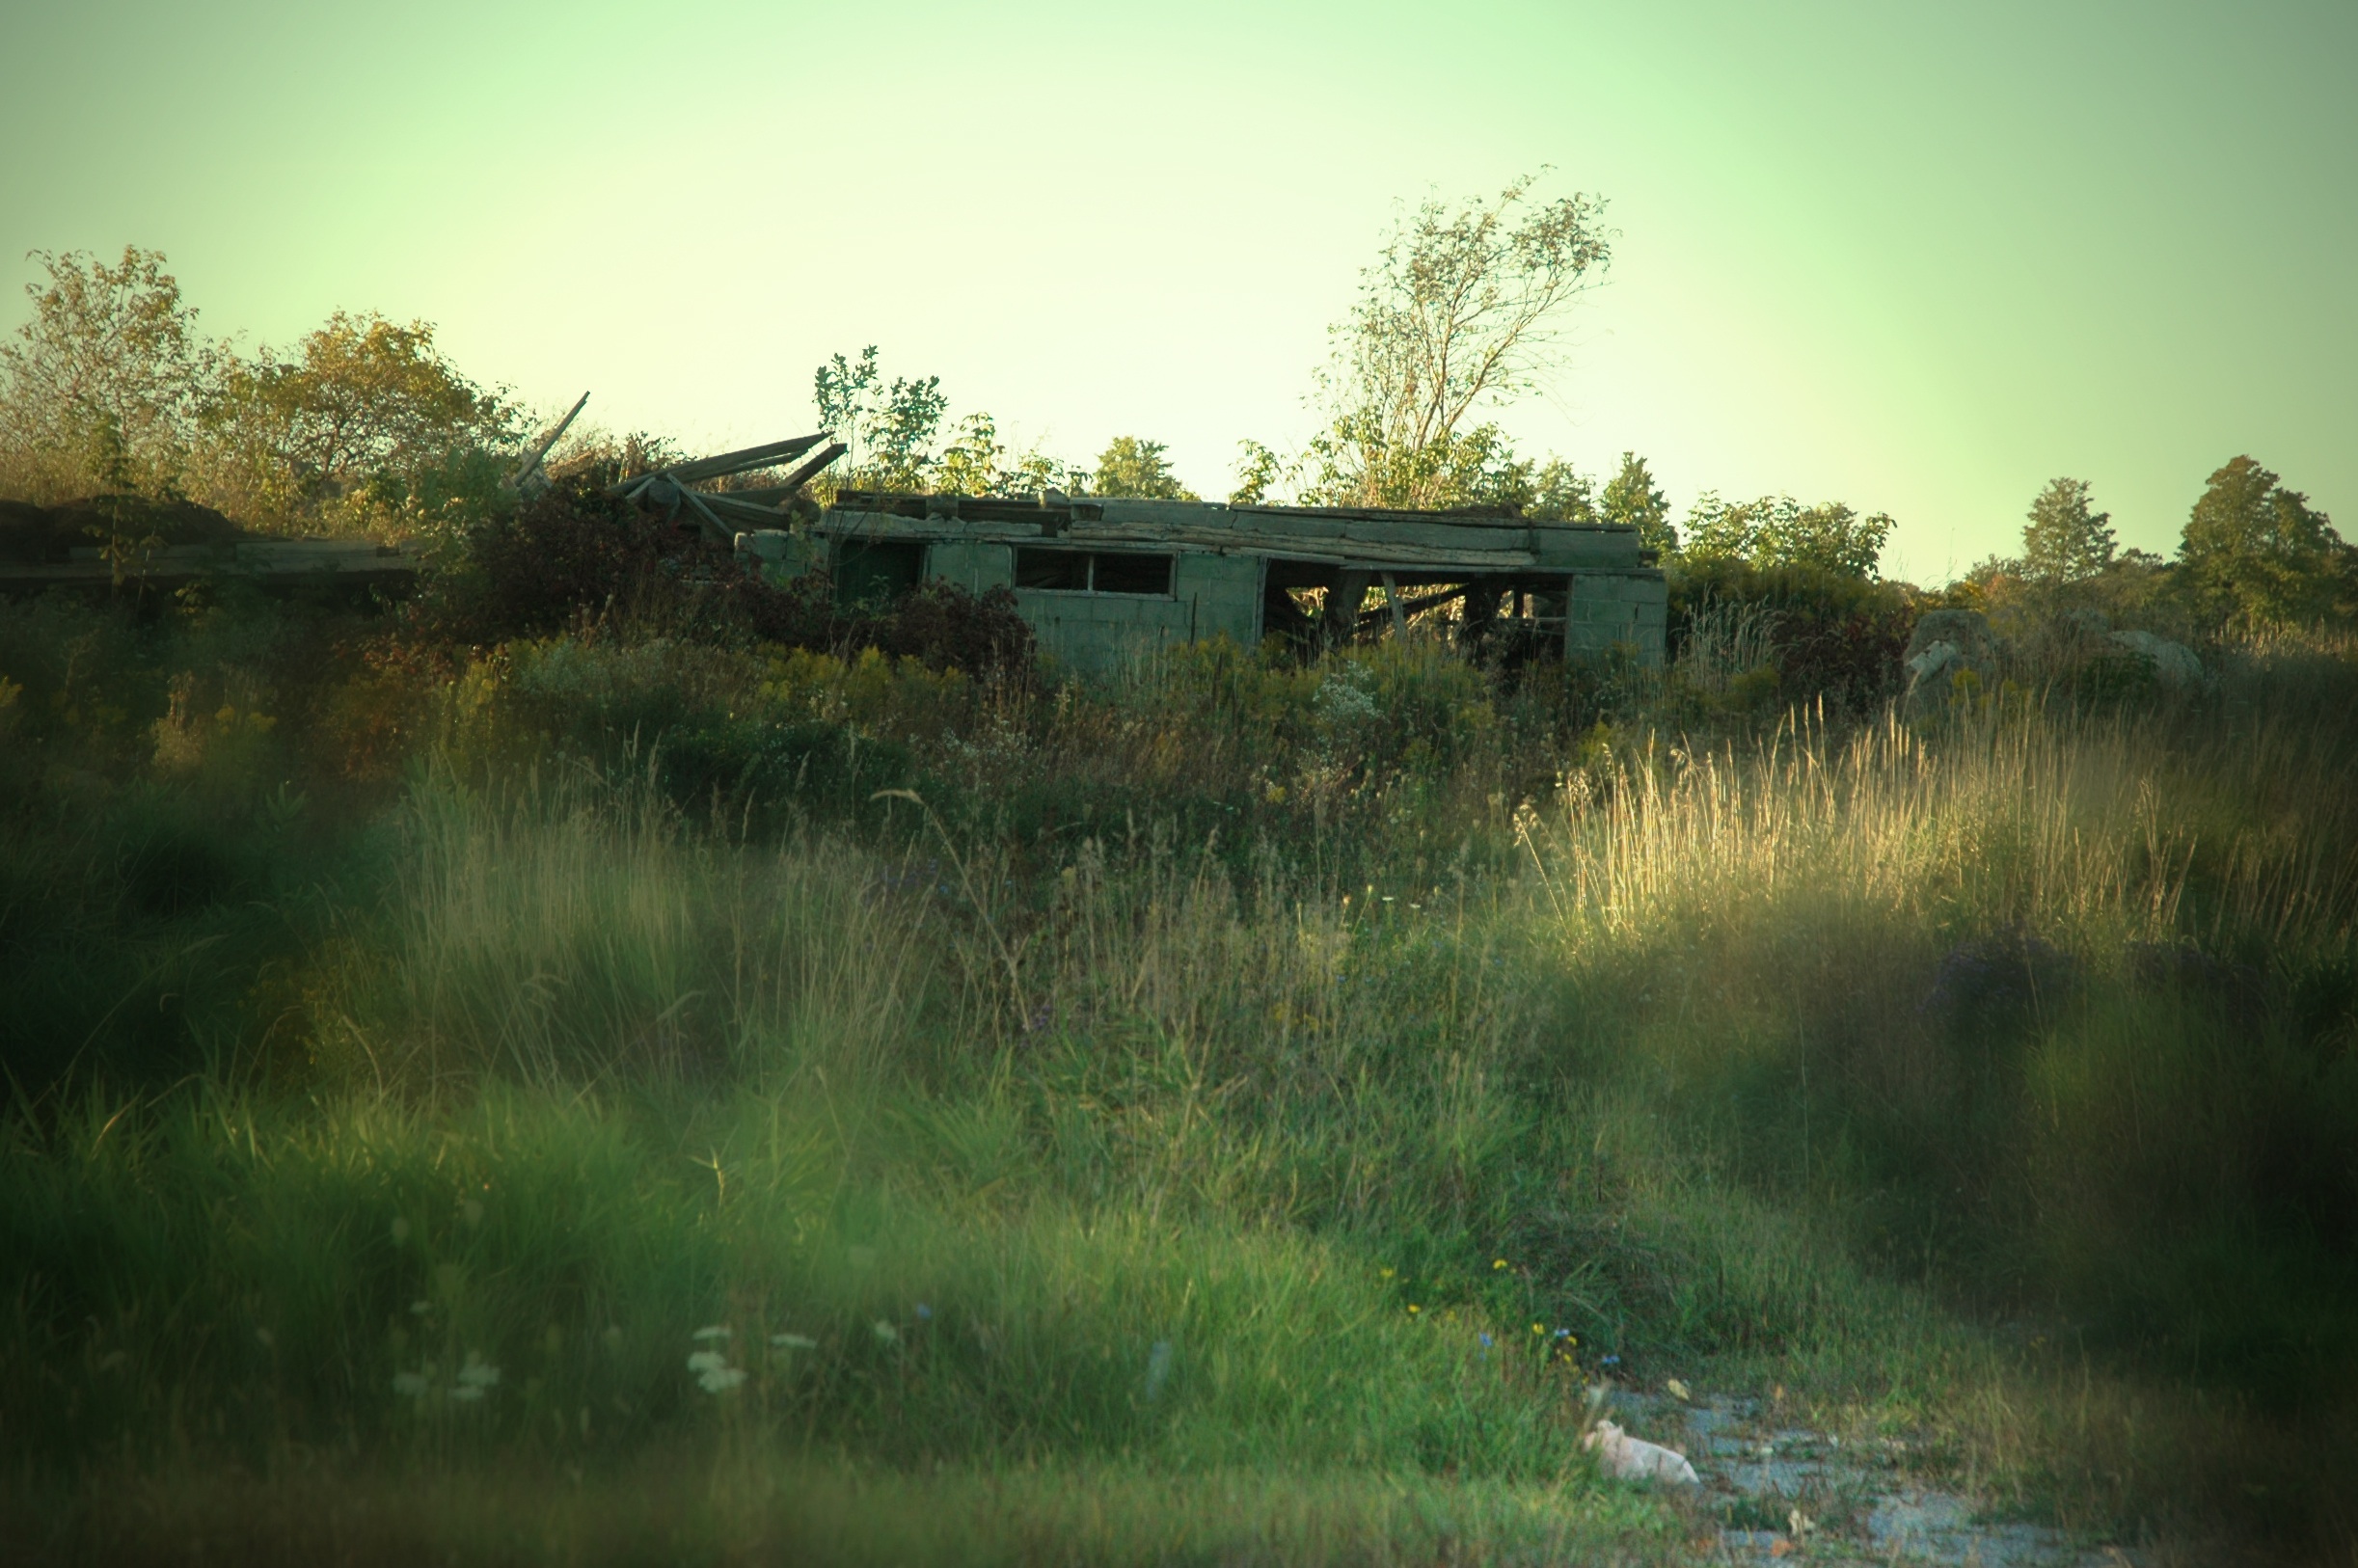
landscape, tree, nature, grass, marsh, wilderness, sunset, mist, field, farm, meadow, prairie, sunlight, morning, hill, lake, river, pond, evening, green, reflection, autumn, waterway, wetland, habitat, rural area, natural environment, atmospheric phenomenon